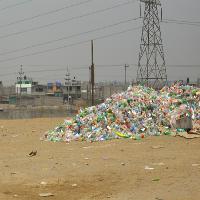
Weather: cloudy or overcast